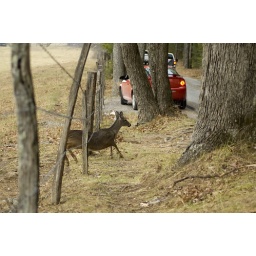
Deer going under the fence to cross the Cades Cove Loop Road.